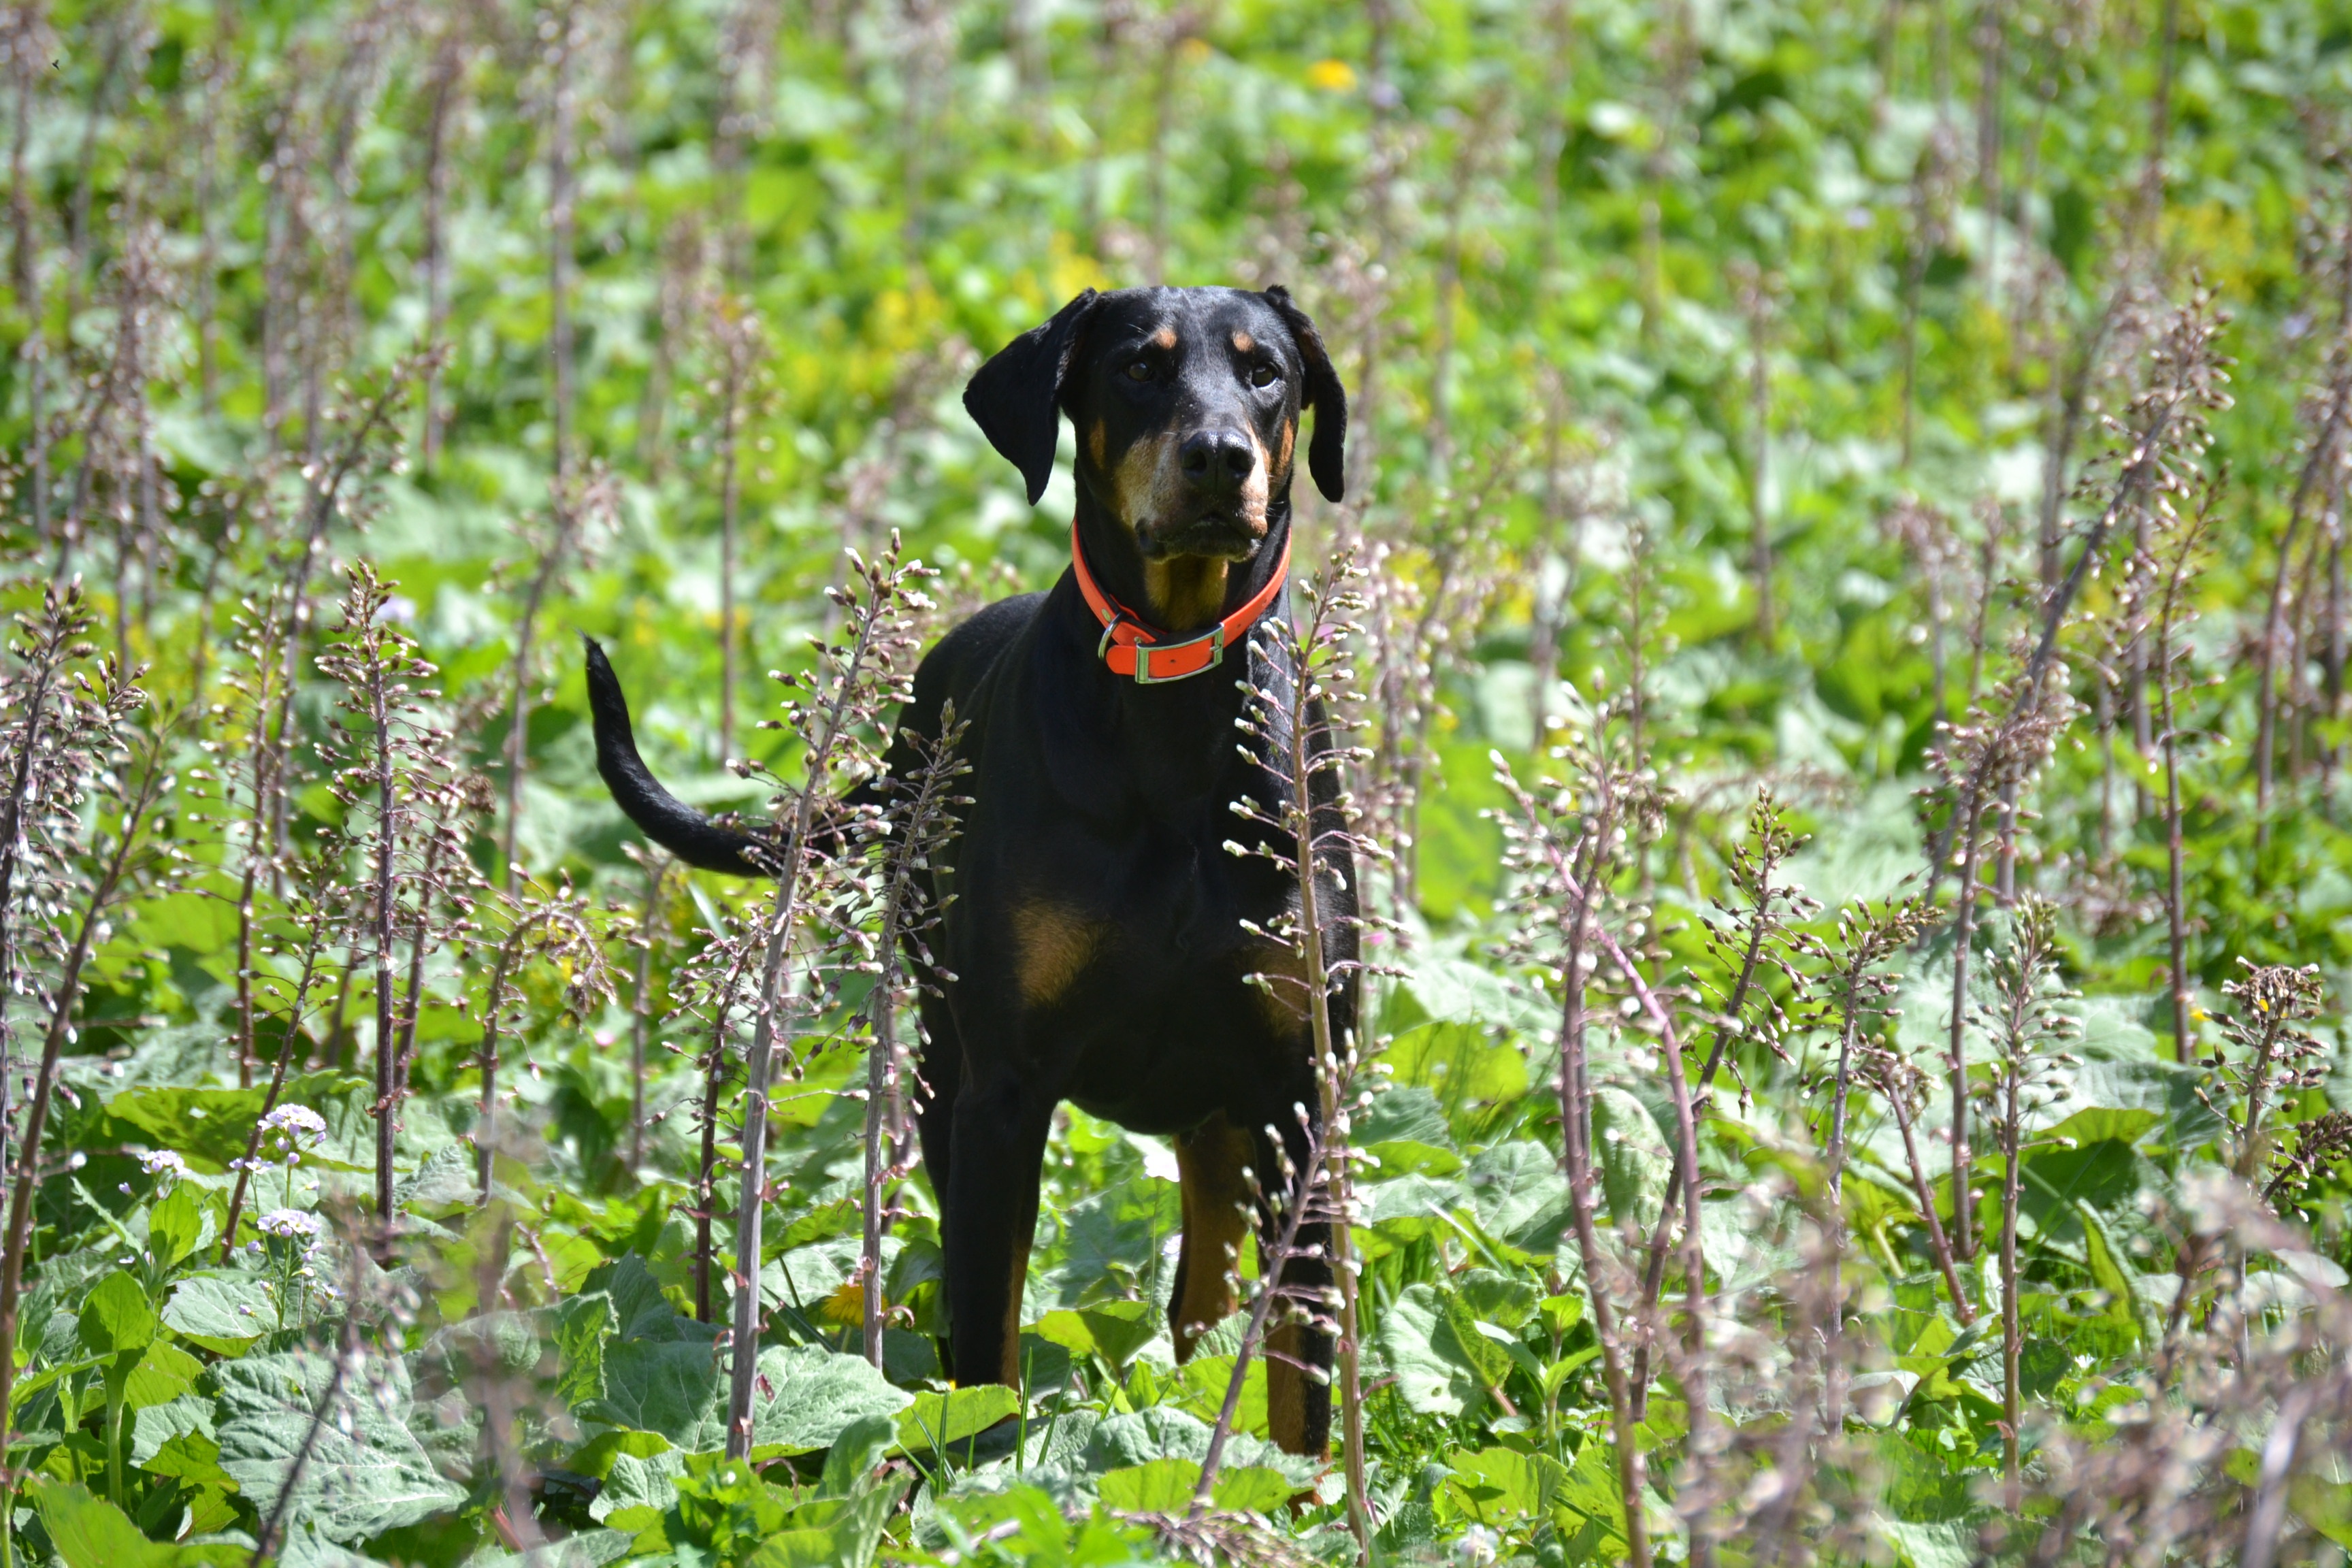
nature, dog, animal, mammal, fauna, vertebrate, doberman, dog like mammal